Finnair

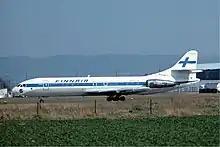
Finnair Sud SE-210 Caravelle 10B3 Super B in 1976

In 1961, Finnair joined the jet age by adding Rolls-Royce Avon-engined Caravelles to its fleet. These were later exchanged with the manufacturer for Pratt & Whitney JT8D-engined Super Caravelles. In 1962, Finnair acquired a 27% controlling interest in a private Finnish airline, Kar-Air. Finnair Oy became the company's official name on 25 June 1968. In 1969, it took possession of its first U.S. made jet, a Douglas DC-8. The first transatlantic service to New York was inaugurated on 15 May 1969. In the 1960s, Finnair's head office was in Helsinki.